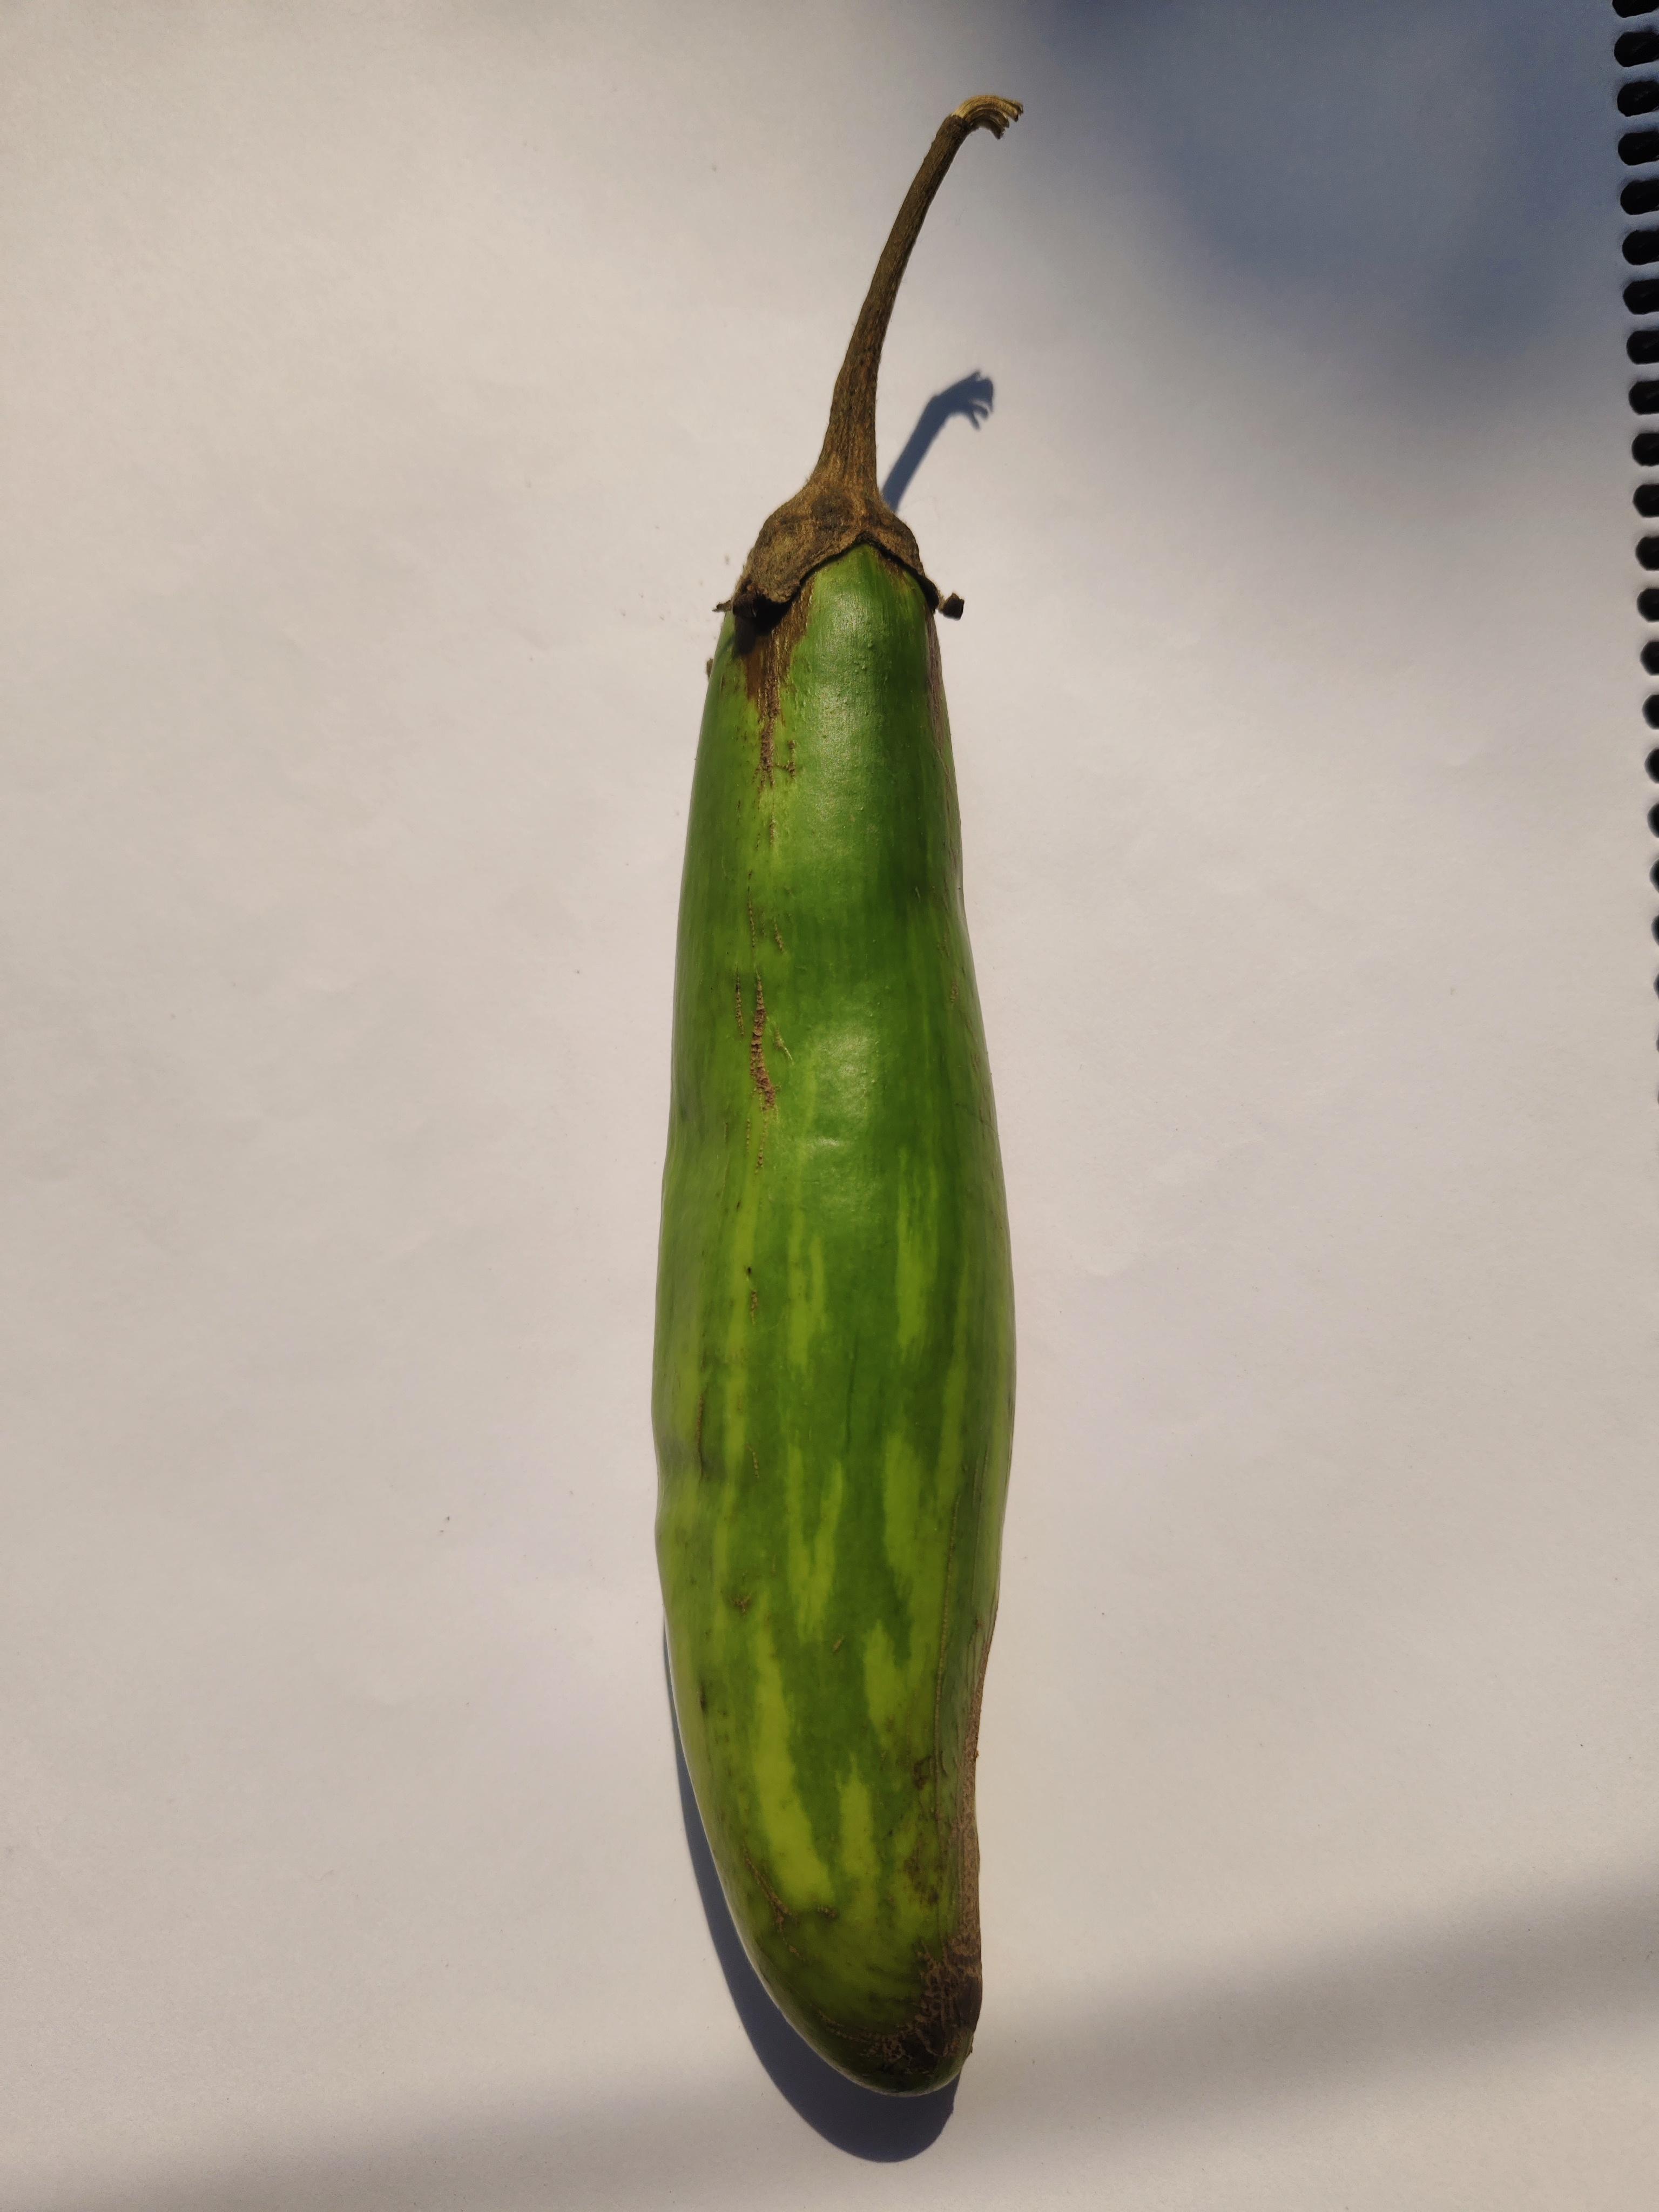
Label: Brinjal